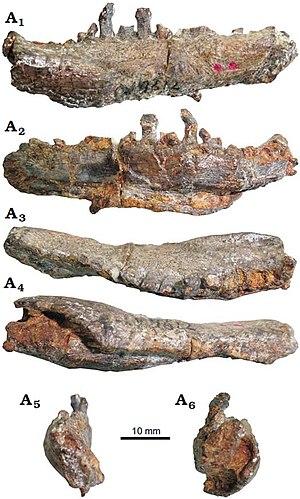
Bienosaurus est un genre éteint de dinosaures scelidosauridés de Chine. Il a vécu au cours du Jurassique inférieur, il y a environ 195 Ma.